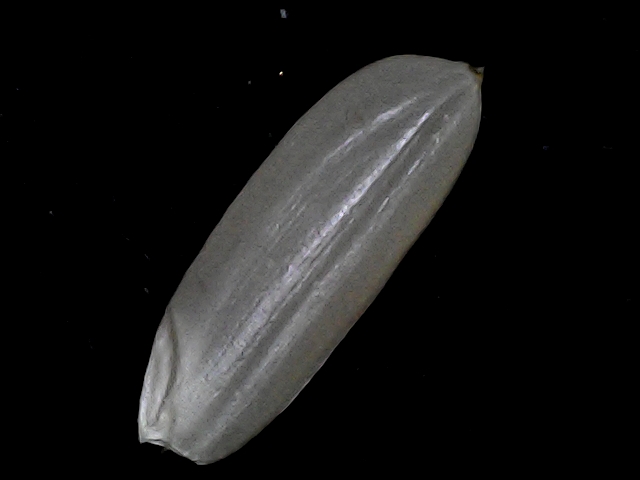
Rice variety: BRRI67